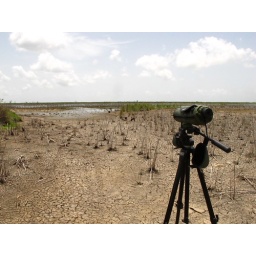
under grand chenier water tower LA,